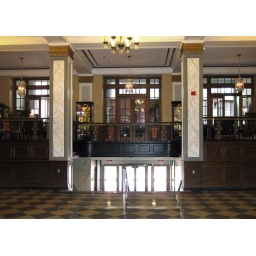
Square columns in this historical building were done in grays and golds to match the Terrazzo floors.